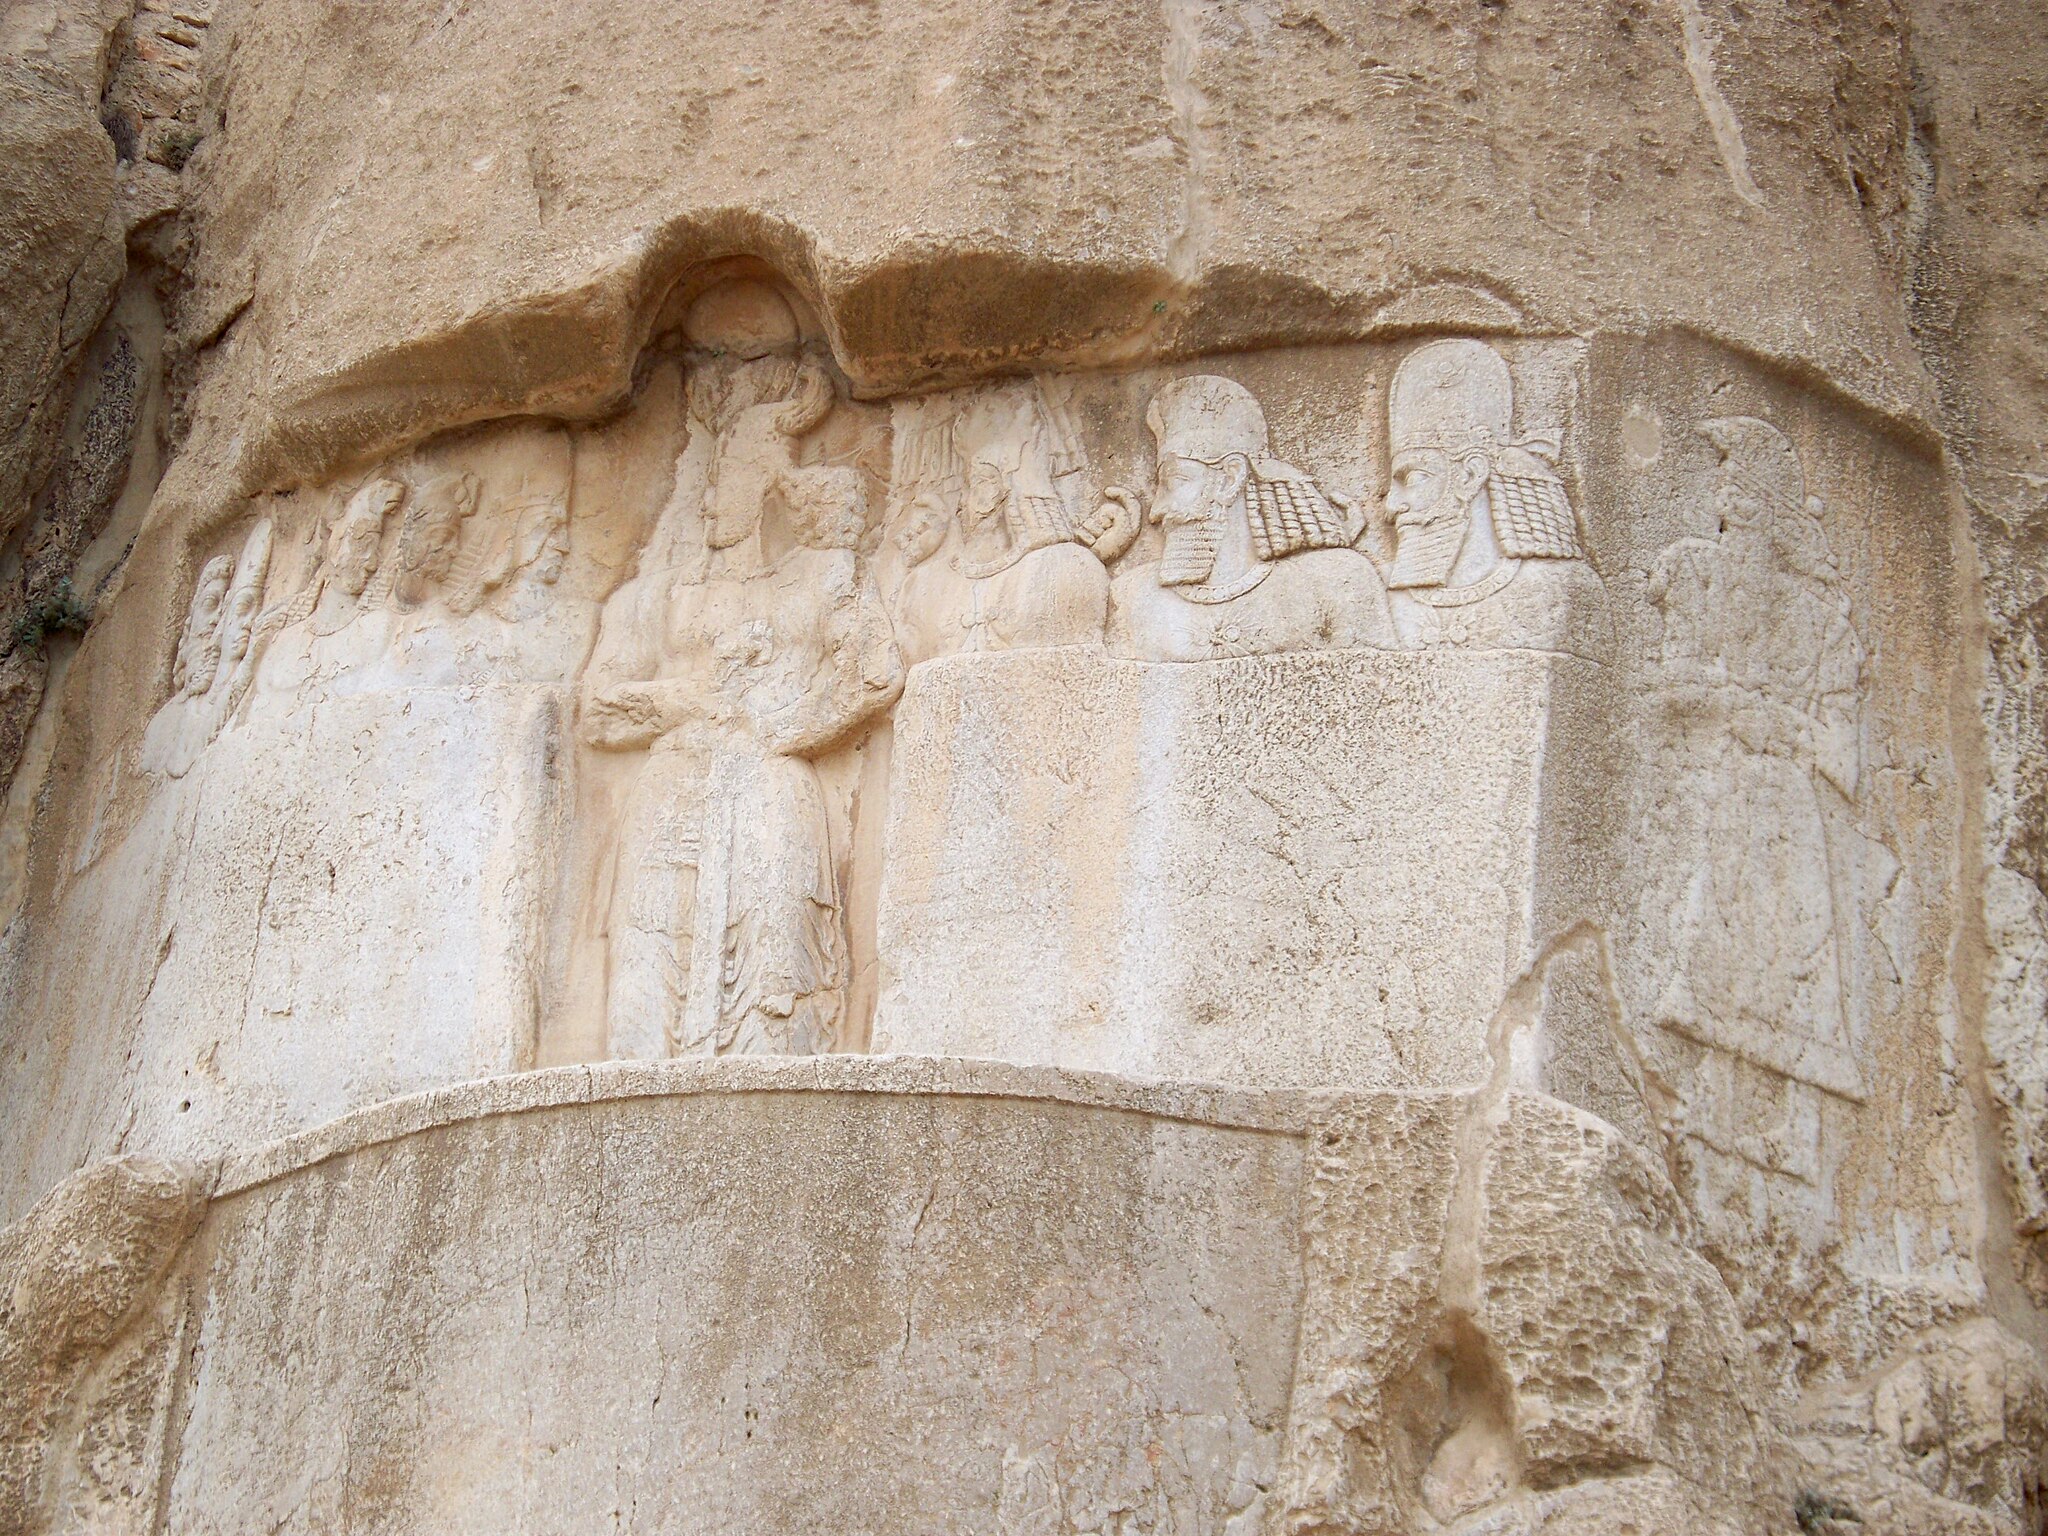
Title: Naqsh-E Rostam, Iran (32) (28535441071)
Description: Naqsh-E Rostam, Iran (32)
Date: 2008-01-01 12:11
Categories: Relief of Bahram II and his court, Flickr images reviewed by FlickreviewR 2, Files uploaded by Orizan, Photographs by Sasha India